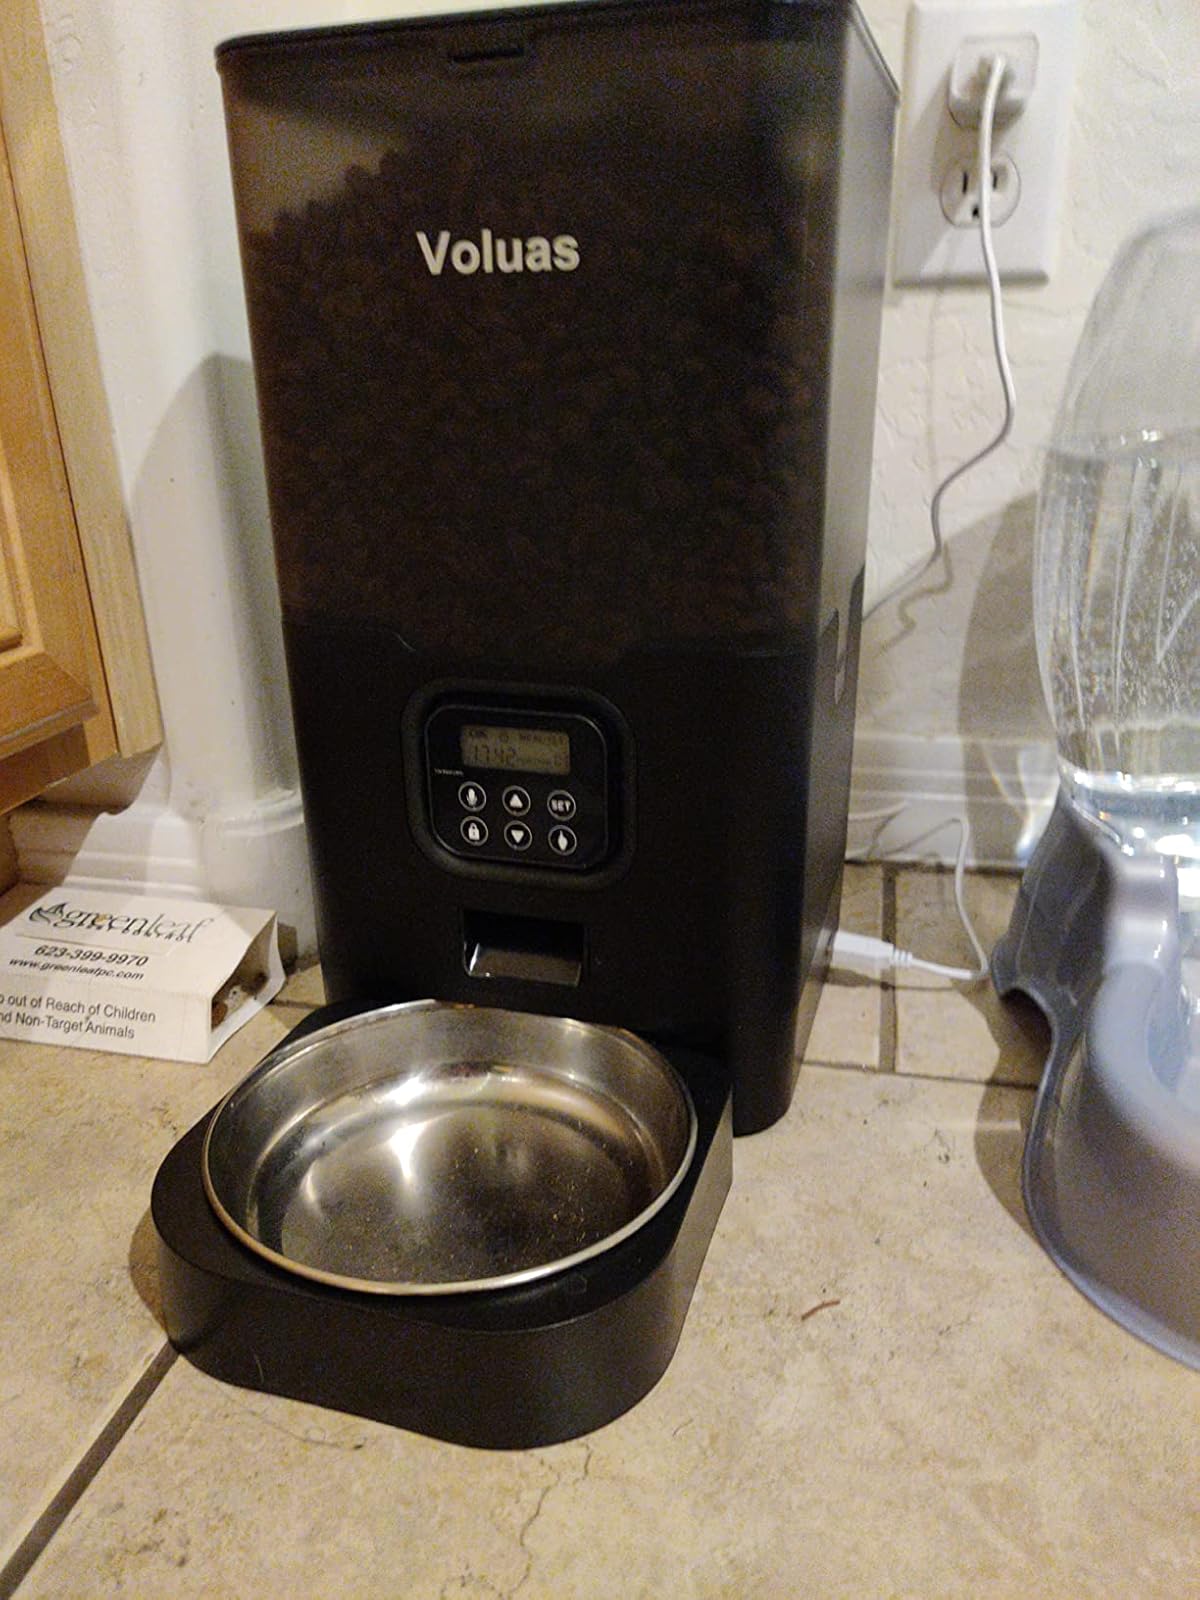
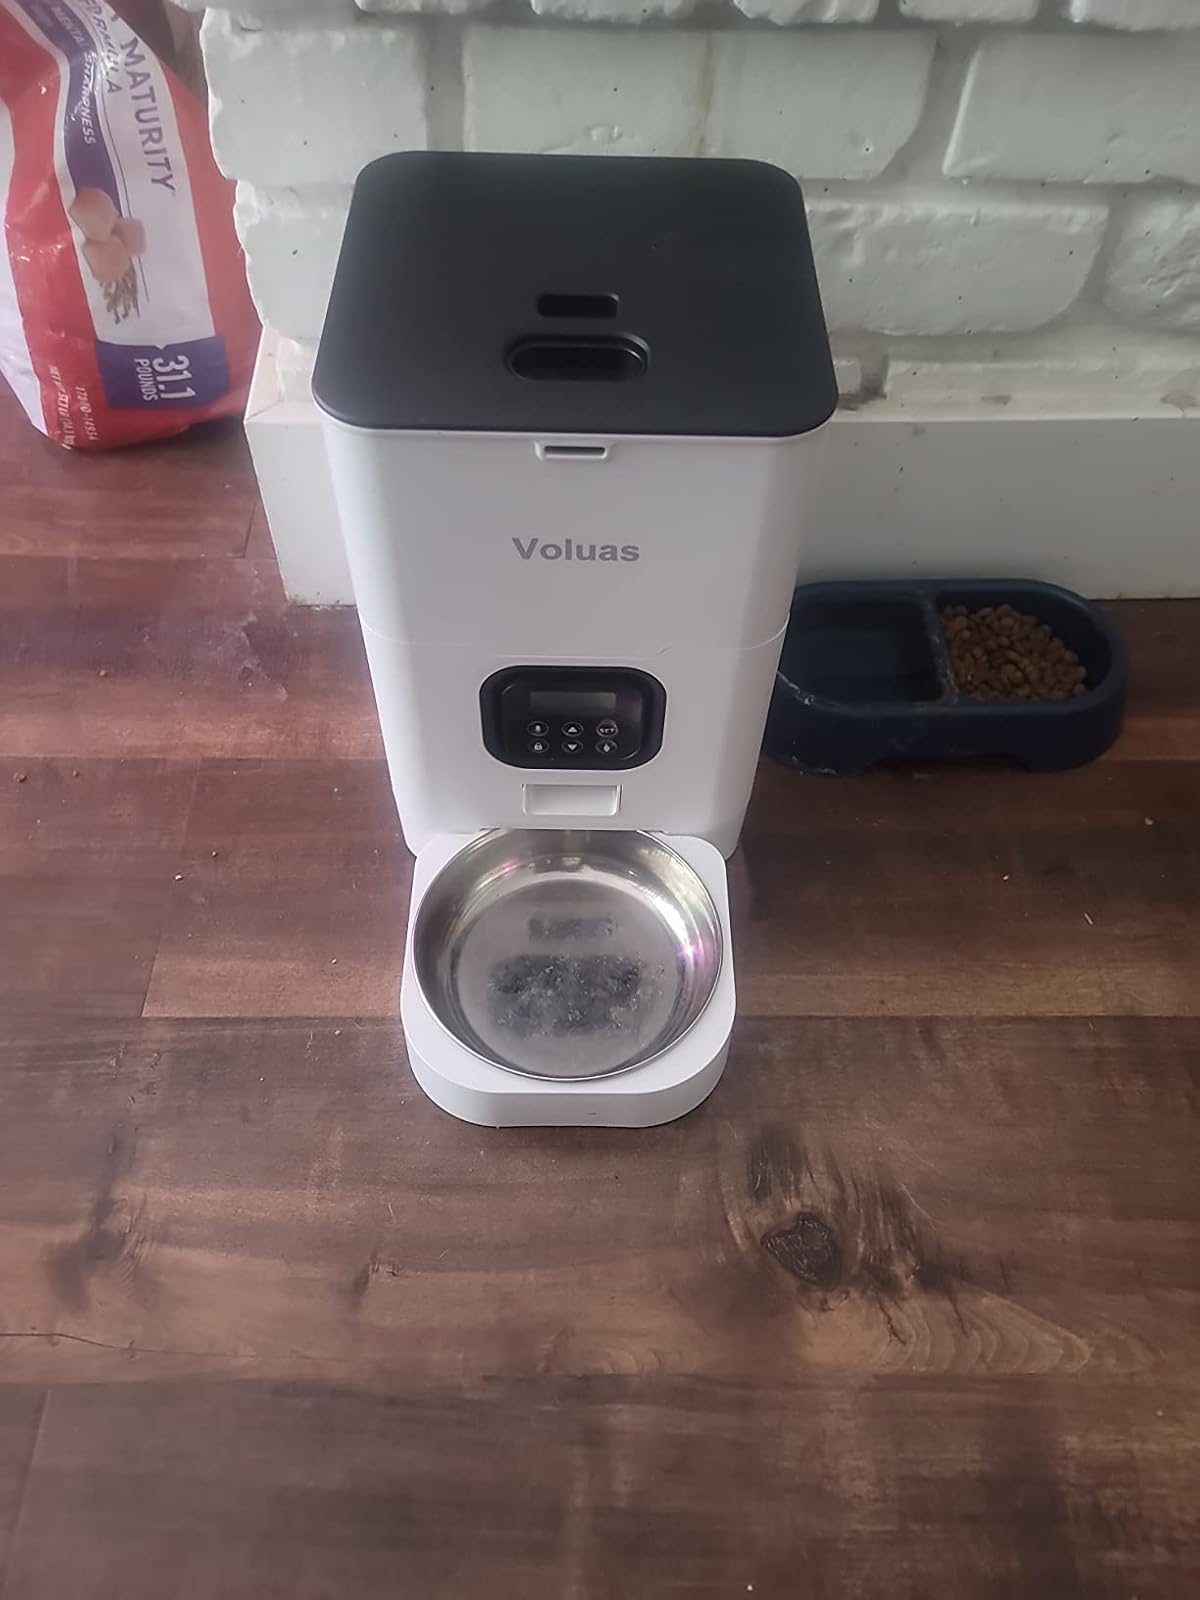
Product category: items_feeder
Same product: no